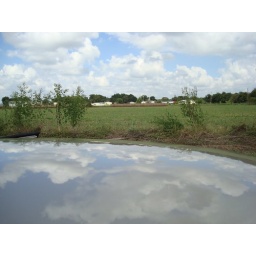
Clouds in car roof